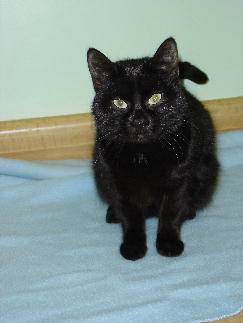
Label: cat